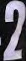
Number: 2